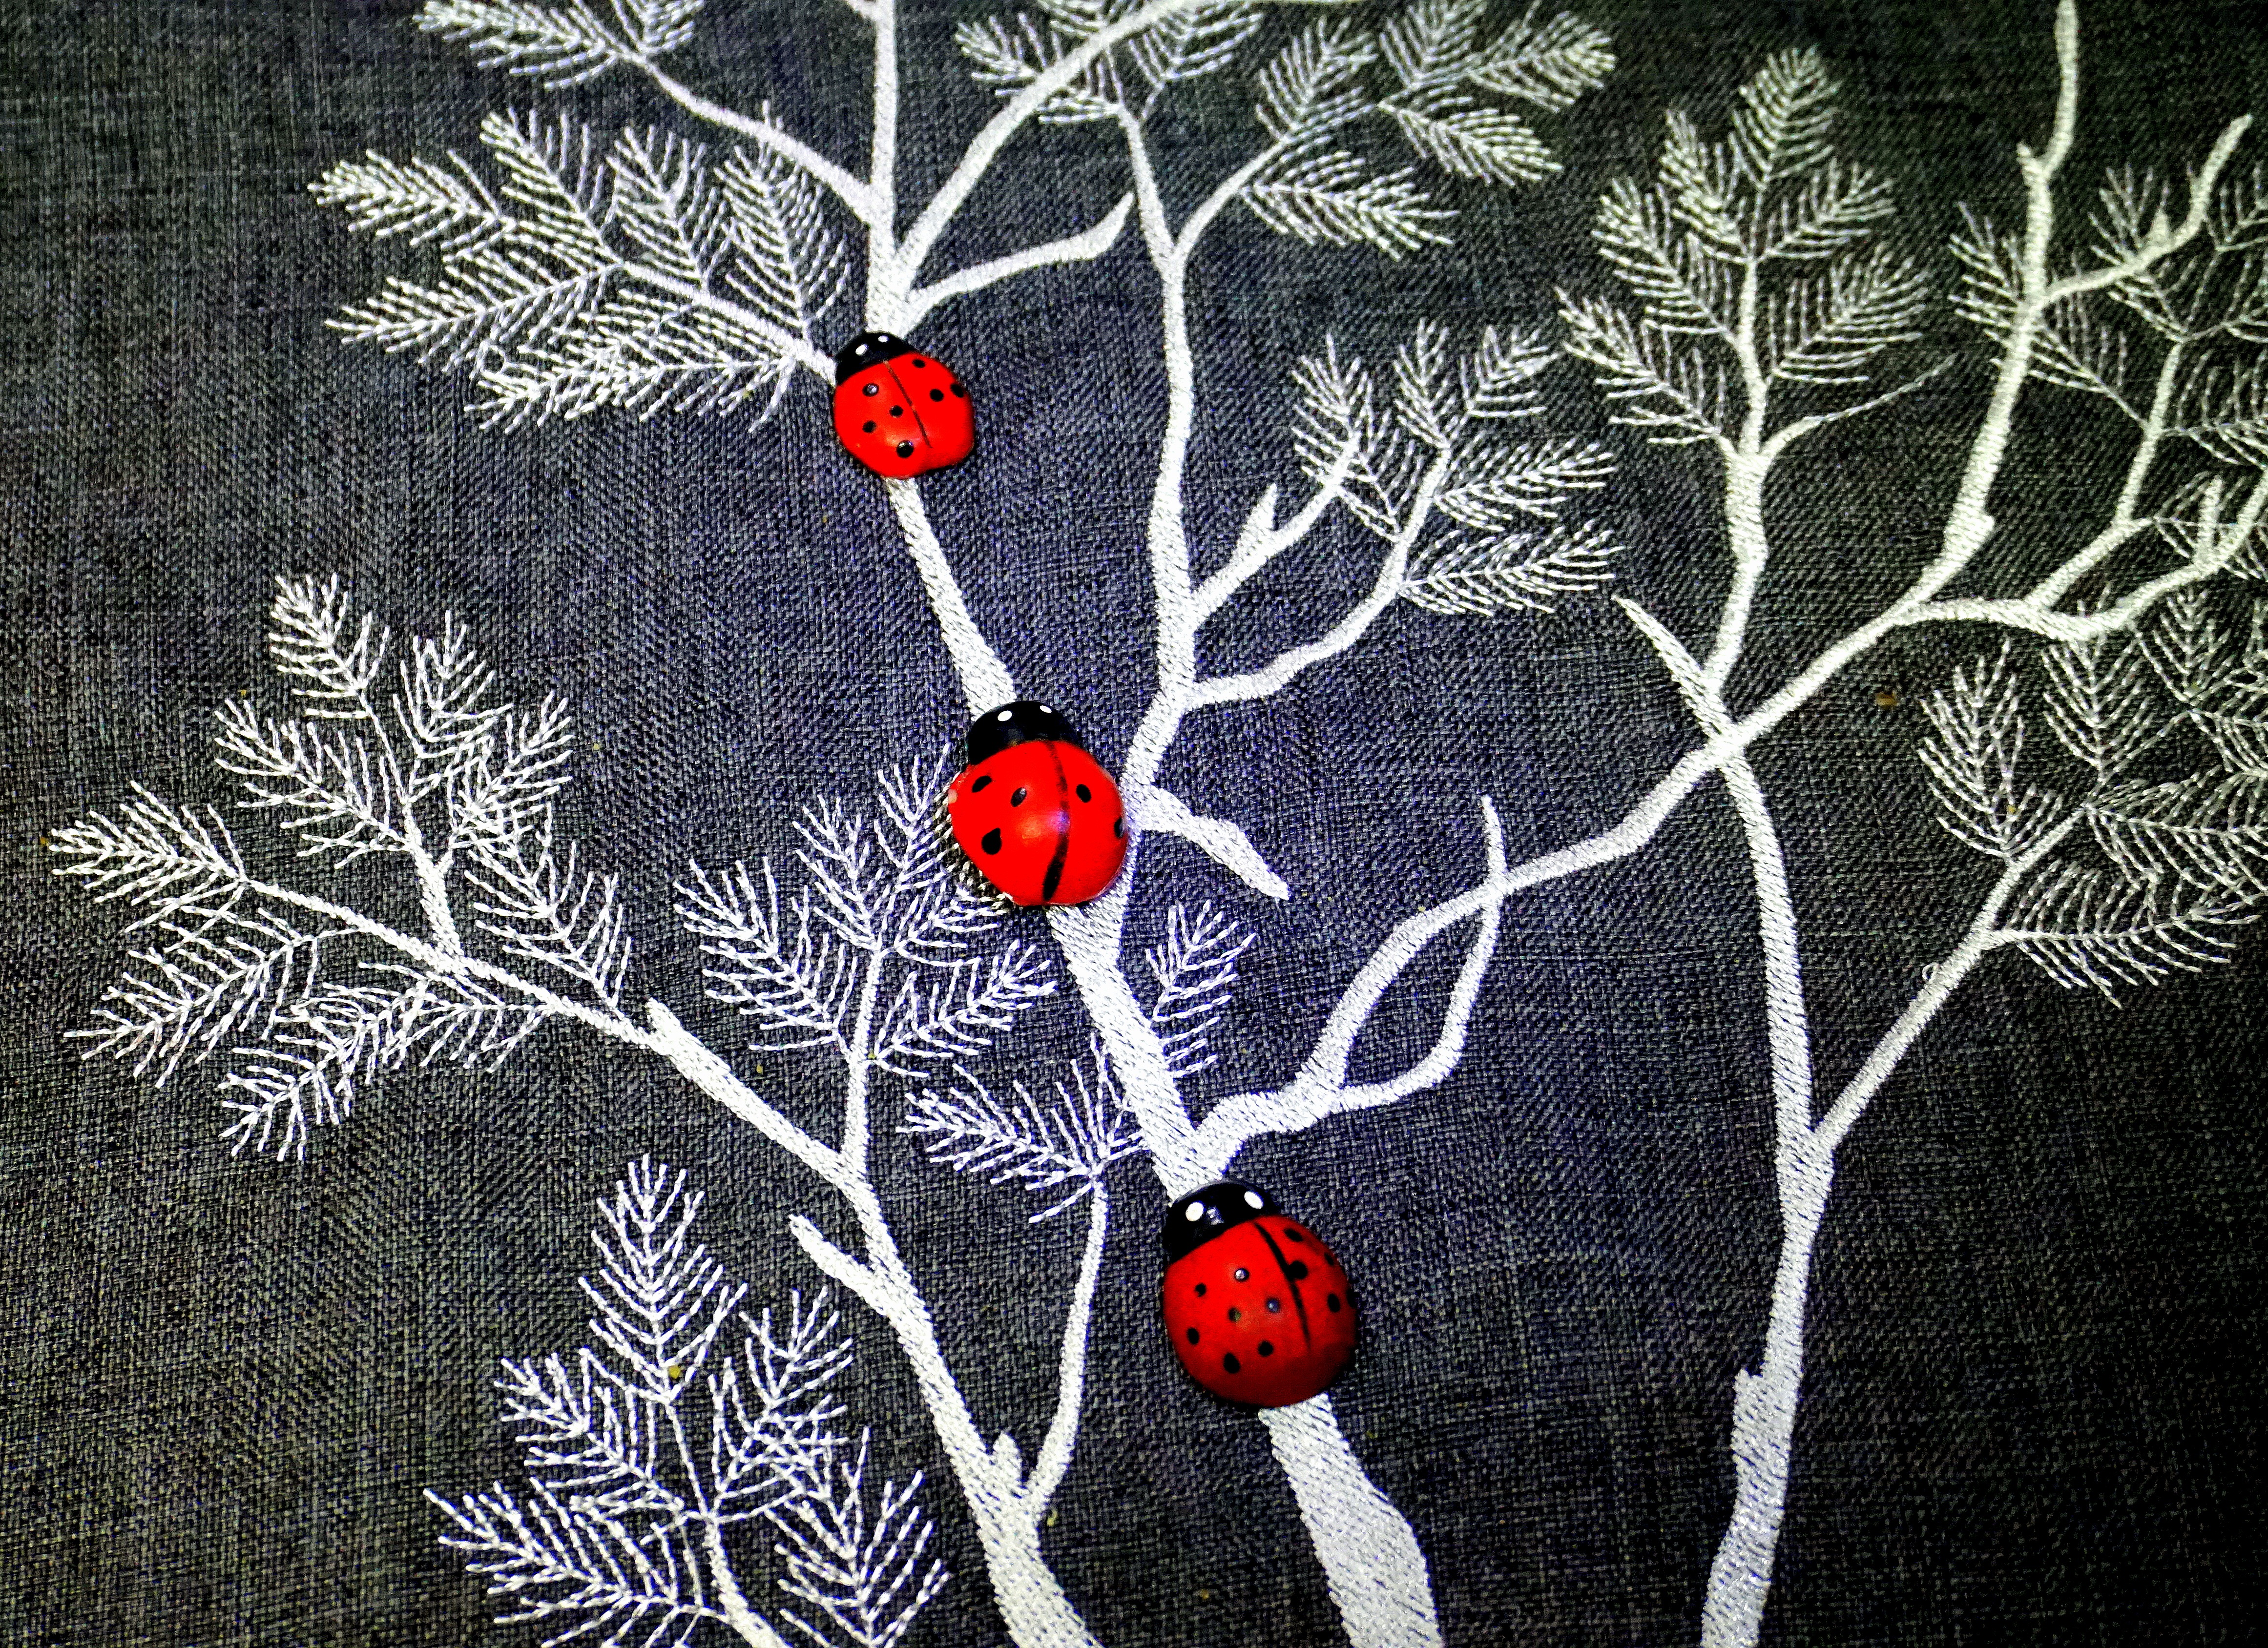
tree, branch, structure, plant, texture, leaf, flower, decoration, pattern, red, small, gray, flora, textile, grey, art, background, animals, insects, carpet, artificial, bugs, beetle, ladybugs